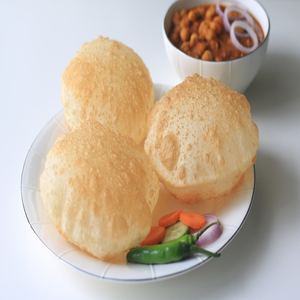
Dish: cholebhature